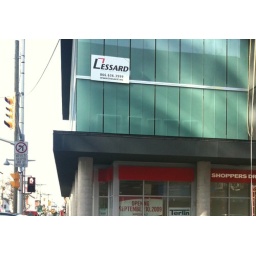
Shoppers opening September 10, 2009 in ground floor of Mondrian